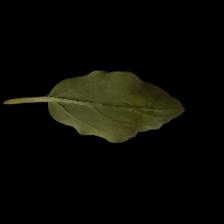
Plant: Tulsi